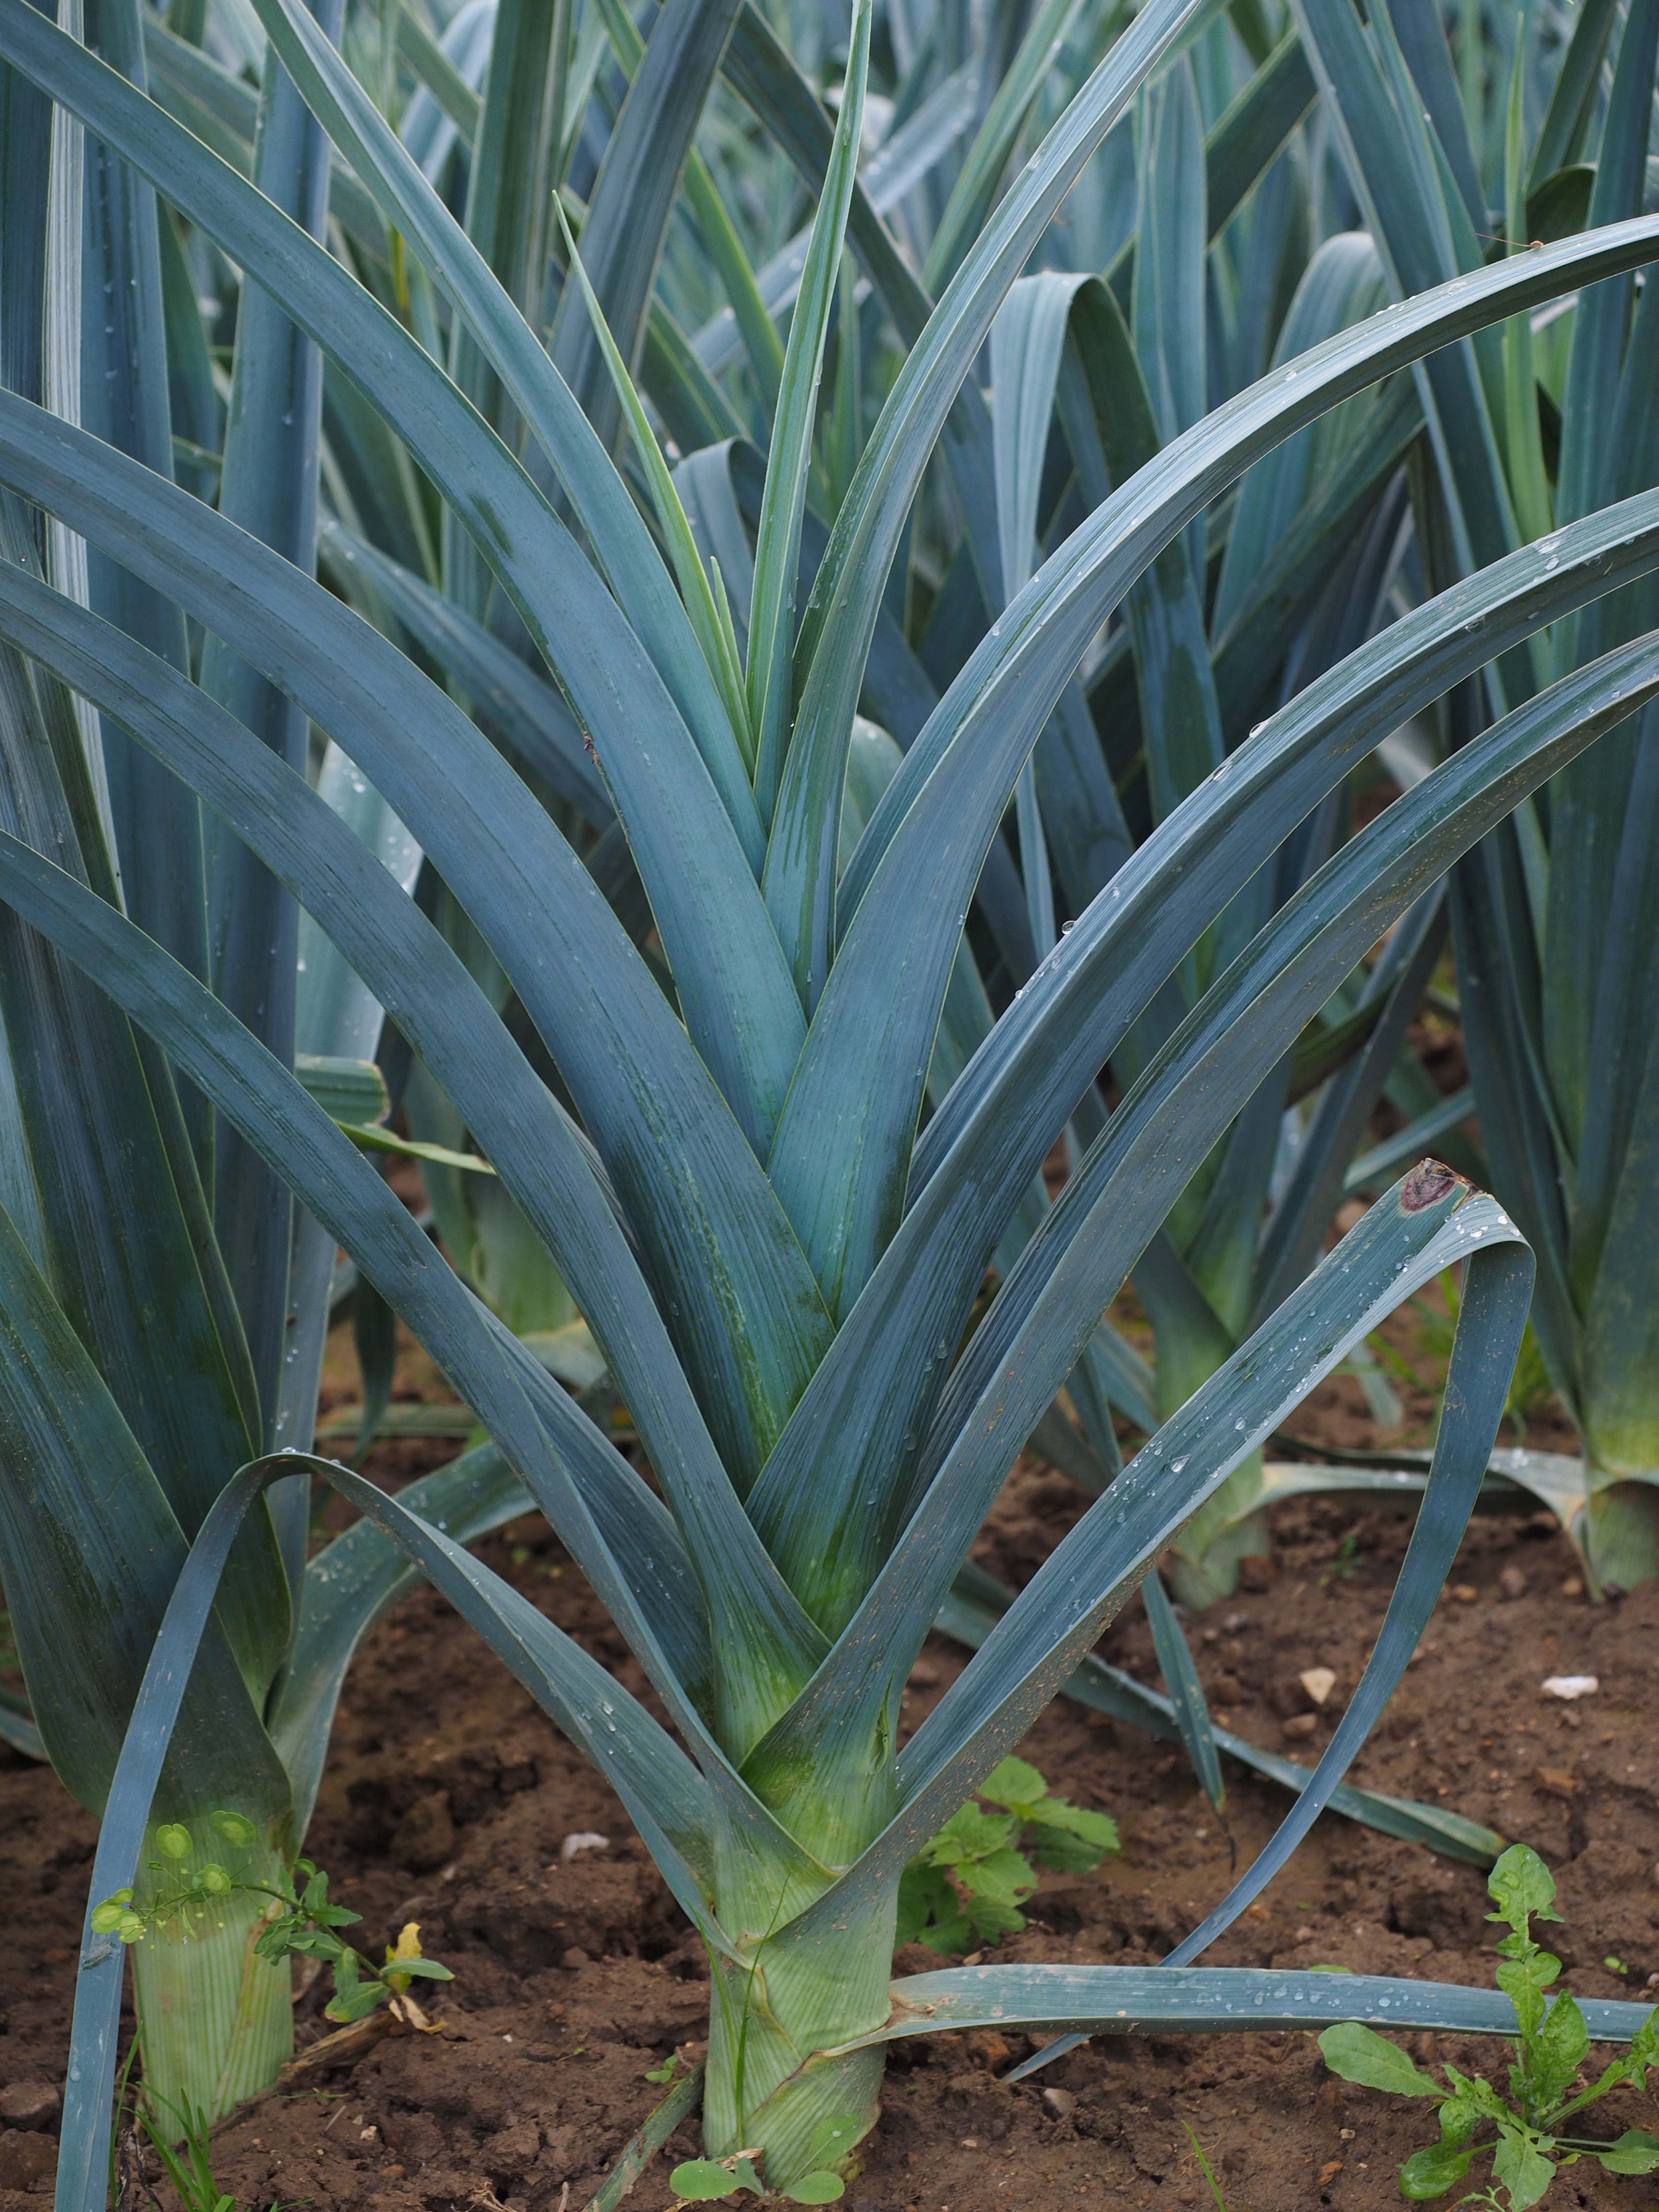
plant, field, flower, produce, biology, botany, agriculture, garden, vegetables, aloe, leek, agave, allium, arable, flowering plant, leek greenhouse, allium ampeloprasum, land plant, arecales, agave azul, leek field, leek growing, allium porrum, broadband leek, winter leek, welsch onion, wicked leeks, spanish onion, asch leek, meat onion, ackerl auchs